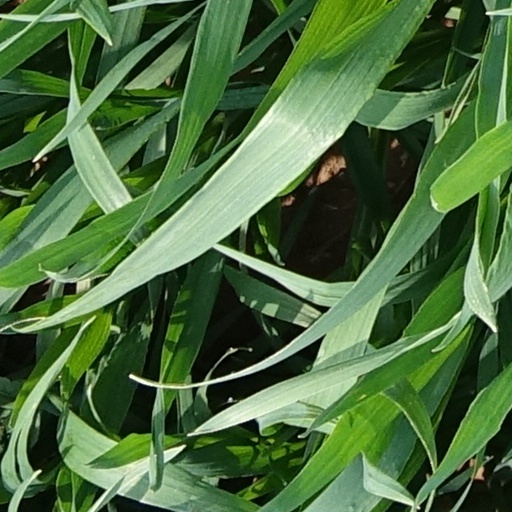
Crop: wheat